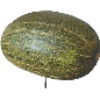
Label: melon_piel_de_sapo